Conan (talk show)

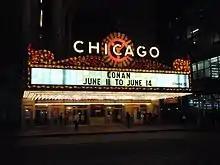
The Chicago Theater, where the show was taped between June 11–14, 2012.

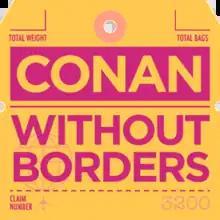
The logo for "Conan Without Borders"

O'Brien has filmed several specials abroad. These episodes do not follow the traditional talk-show format, instead following O'Brien as he attempts to engage the locals and experience the unique cultural aspects of the area.